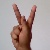
The image shows a hand gesture representing the letter 'K' in Indian Sign Language.